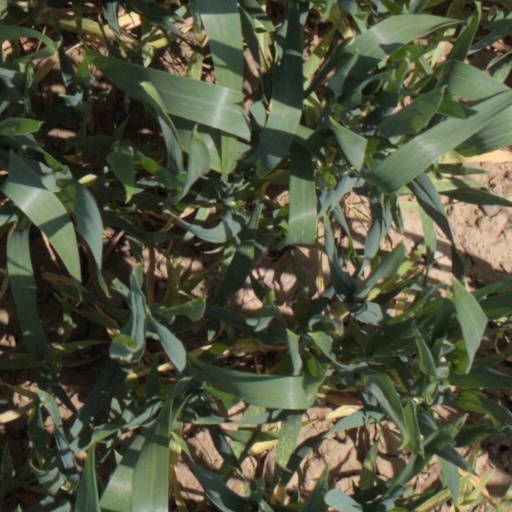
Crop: wheat